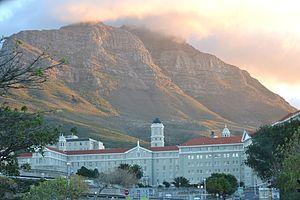
Groote Schuur Hospital est un grand Centre hospitalier universitaire, financé par le gouvernement, situé sur les pentes de Devil's Peak dans la ville du Cap, en Afrique du Sud. Il a été fondé en 1938 et il est célèbre pour être l'institution où la première transplantation cardiaque d'homme à homme a eu lieu, menée par le chirurgien Christiaan Barnard sur le patient Louis Washkansky.